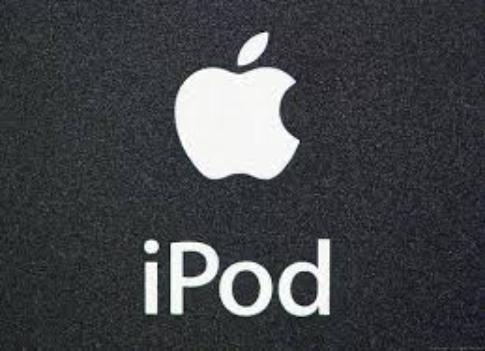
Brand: iPod
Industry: Electronic